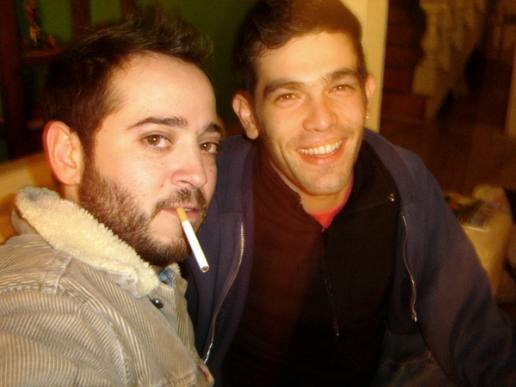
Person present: Yes